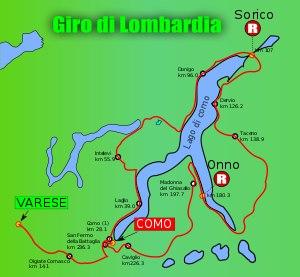
Les classiques sont les courses d'un jour les plus prestigieuses du calendrier international de cyclisme sur route. Elles sont pour la plupart courues en Europe occidentale depuis plusieurs décennies et leur longueur dépasse généralement les 200 kilomètres. Certaines remontent même au XIXᵉ siècle. Elles ont normalement lieu environ à la même période chaque année. Au début du XXIᵉ siècle, le terme « monuments » est apparu pour désigner les cinq classiques les plus prestigieuses, à savoir Milan-San Remo, le Tour des Flandres, Paris-Roubaix, Liège-Bastogne-Liège et le Tour de Lombardie.
Le Tour de Lombardie, officiellement nommé Il Lombardia est une course cycliste italienne créée en 1905. La course est traditionnellement la dernière des cinq classiques « monuments » de la saison et est considérée comme l'une des courses d'un jour les plus prestigieuses du cyclisme sur route. Elle se dispute à l'automne, le plus souvent le troisième week-end d’octobre, ce qui lui vaut le surnom de Classique des feuilles mortes, qu'elle partage avec Paris-Tours. Elle se court sur un parcours difficile, entre les lacs et les montagnes de Lombardie. La montée la plus célèbre de la course est la Madonna del Ghisallo dans le final de la course.